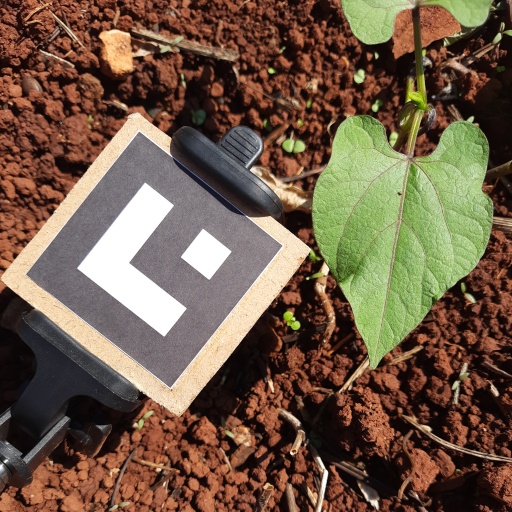
Observations: wavy surface, no eating holes, with soild dust, under sunlight